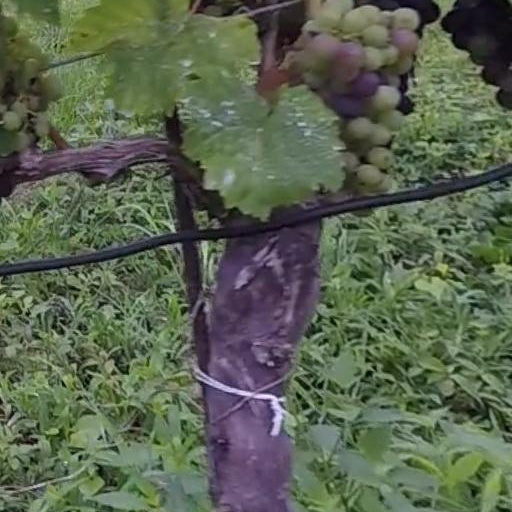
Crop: grape